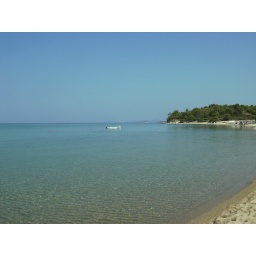
Partial view of Kalogria beach with a fisherboat sitting pat in the middle of the bay.